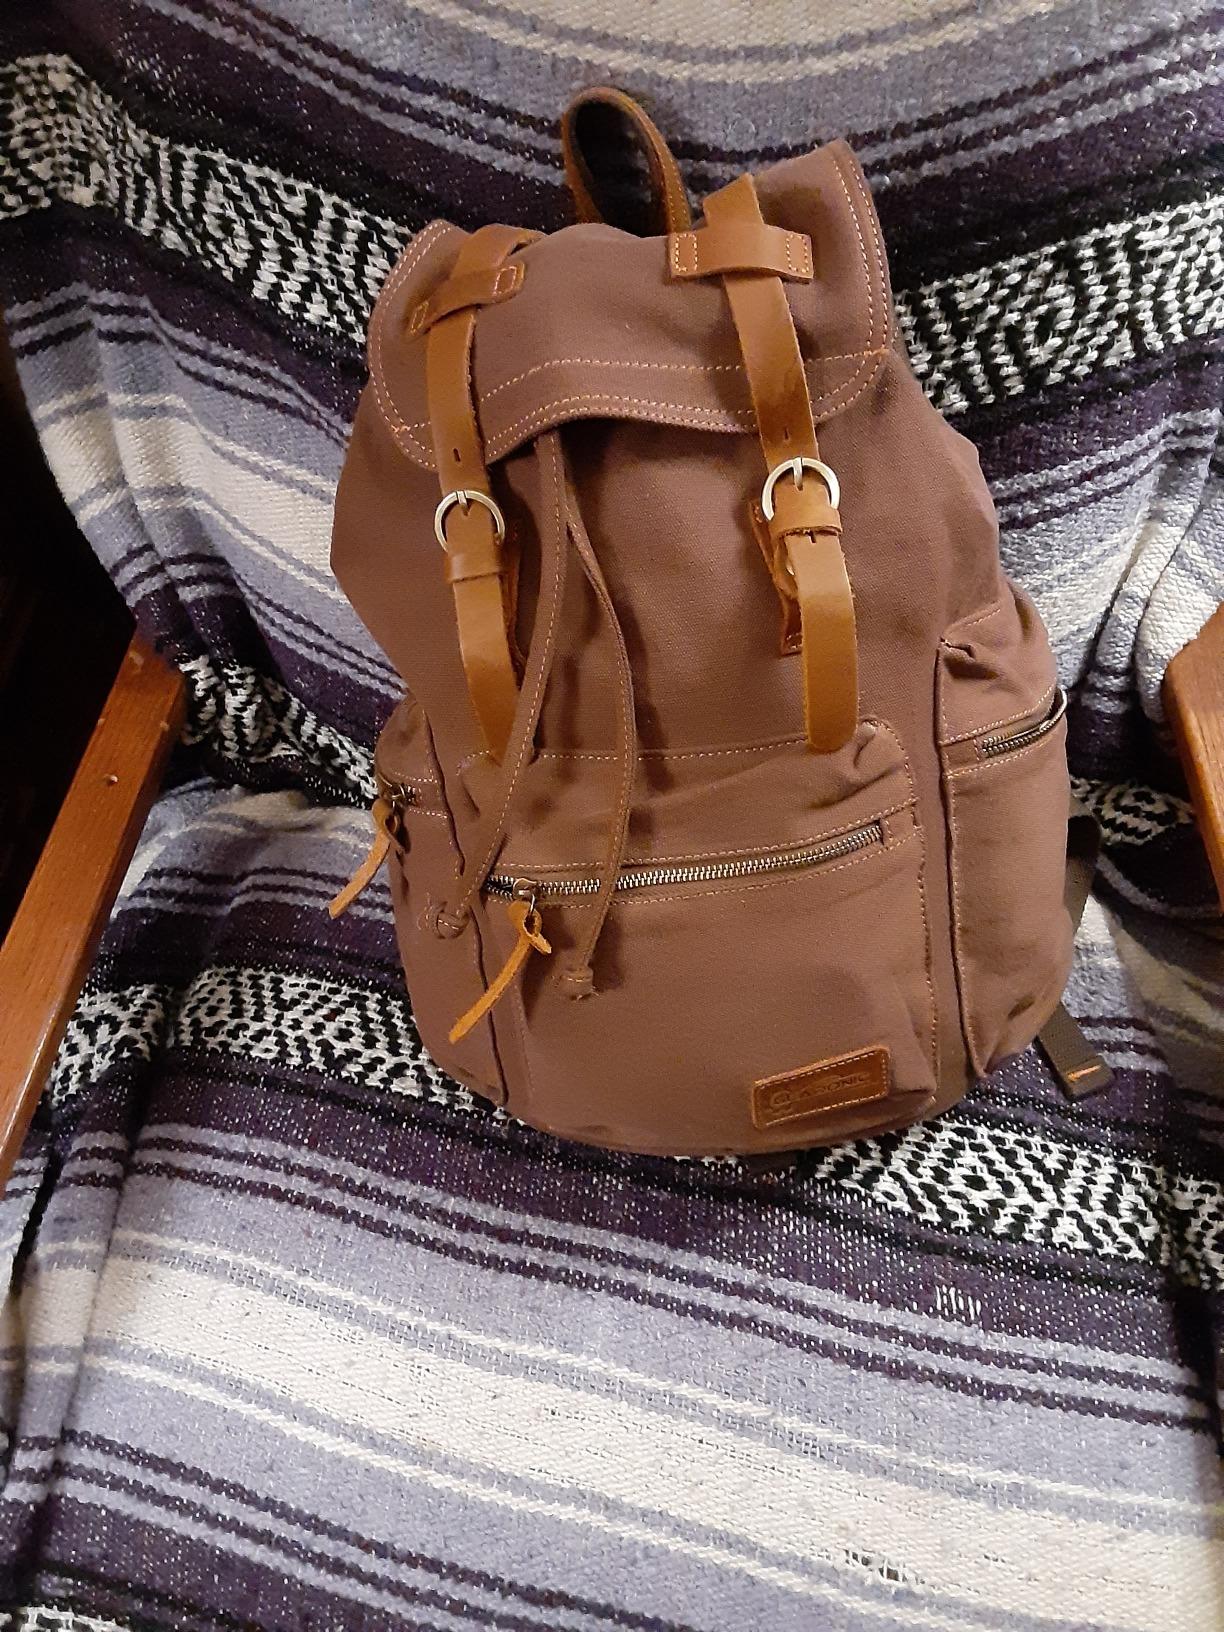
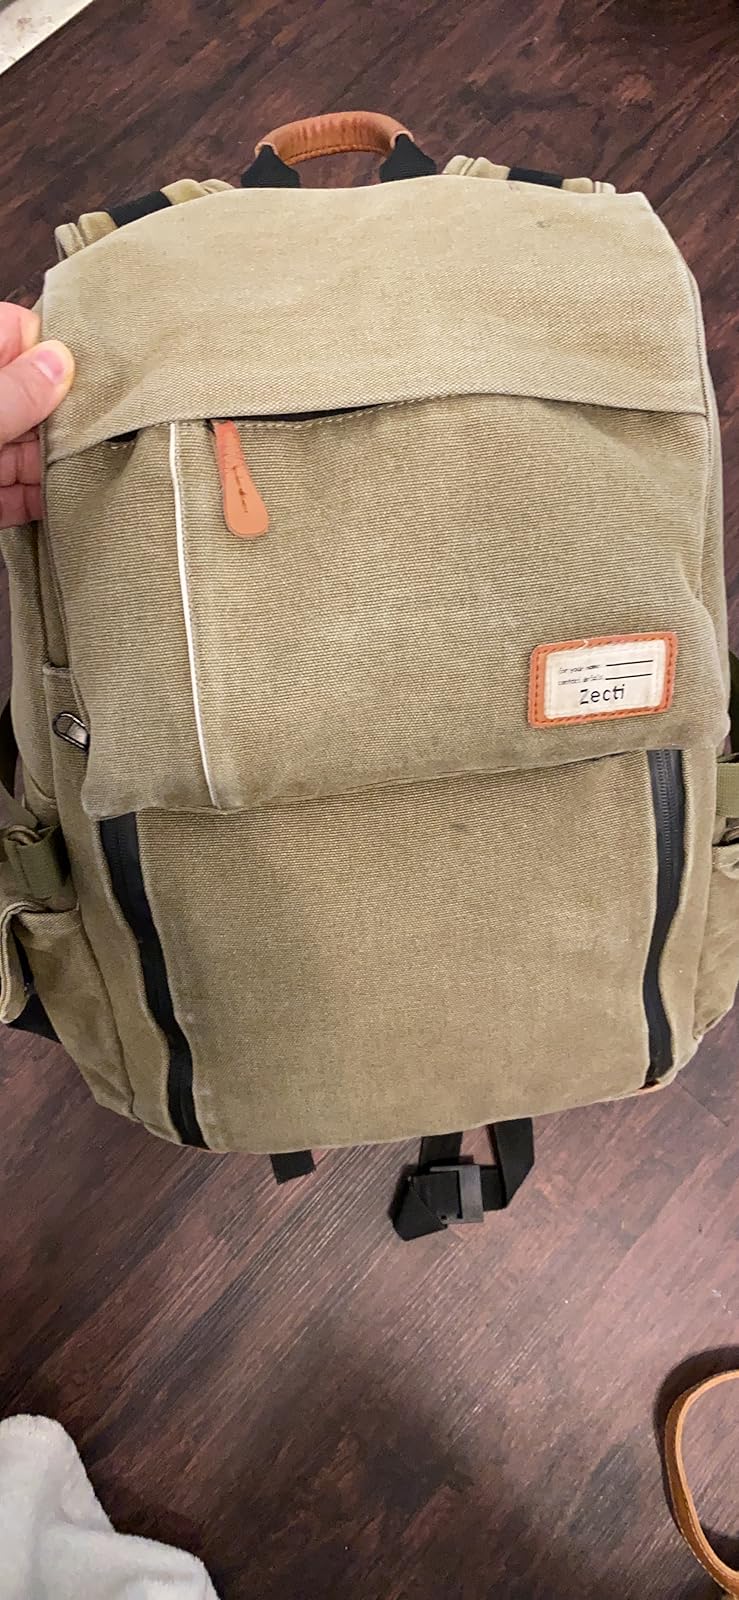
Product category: bag
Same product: no